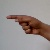
The image shows a hand gesture representing the letter 'G' in Indian Sign Language.